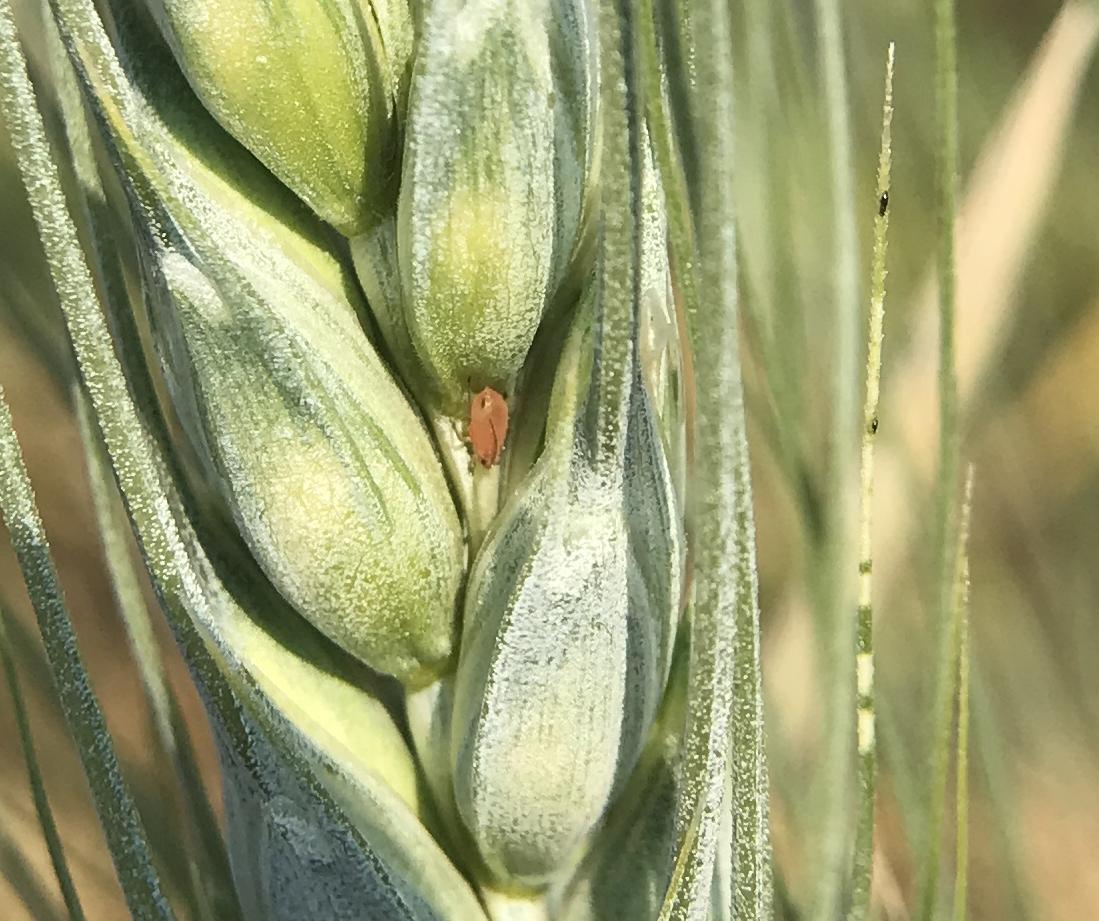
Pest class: english_grain_aphid